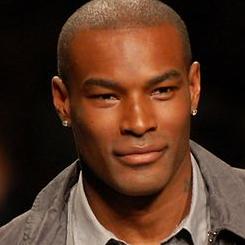
Age: 36